Edward Saeger House

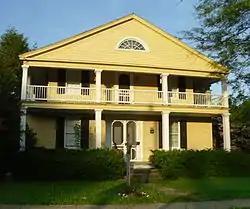
Edward Saeger House, May 2010

Edward Saeger House is a historic home located at Saegertown, Crawford County, Pennsylvania. It was built about 1845, and is a large, two-story squarish clapboard clad frame dwelling on a stone foundation in the Greek Revival style. The front facade features a pedimented gable with a distinctive lunette window and second story verandah. An addition was built about 1866.